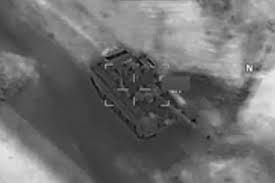
Label: Tank